Albert Dominicus Trip van Zoudtlandt

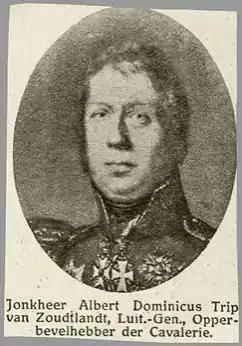
General Trip van Zoudtlandt

Jonkheer Albert Dominicus Trip van Zoudtlandt (Groningen, 13 October 1776—The Hague, 23 March 1835) was a Dutch lieutenant-general of cavalry who headed the Dutch heavy cavalry brigade at the Battle of Waterloo.